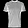
Label: T - shirt / top